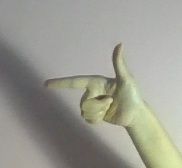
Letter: yaa